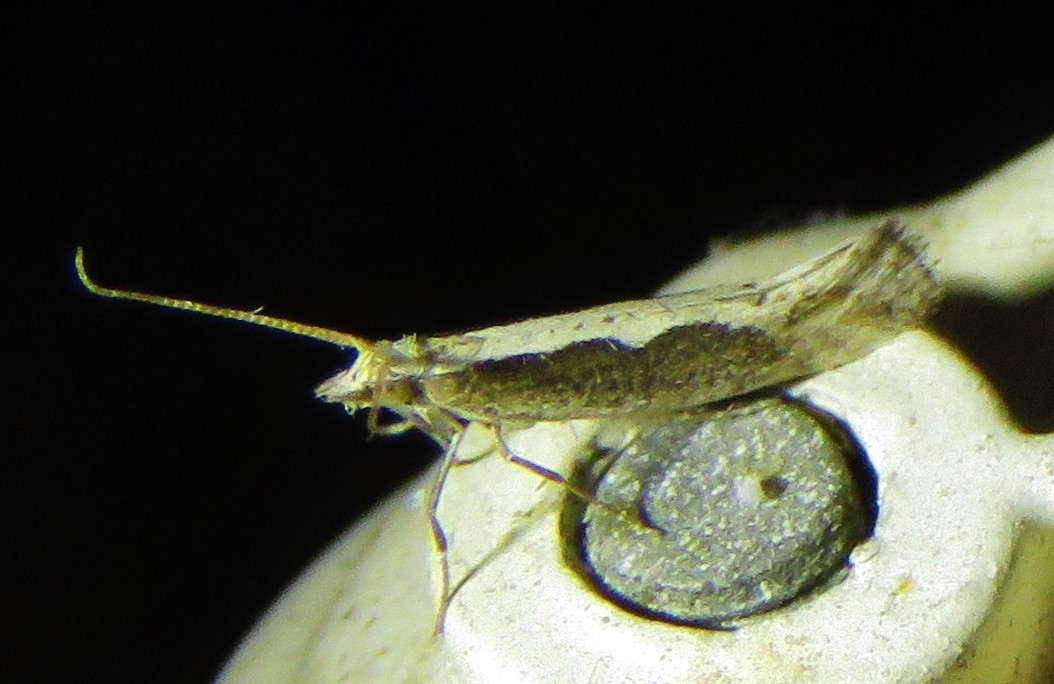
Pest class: diamondback_moth